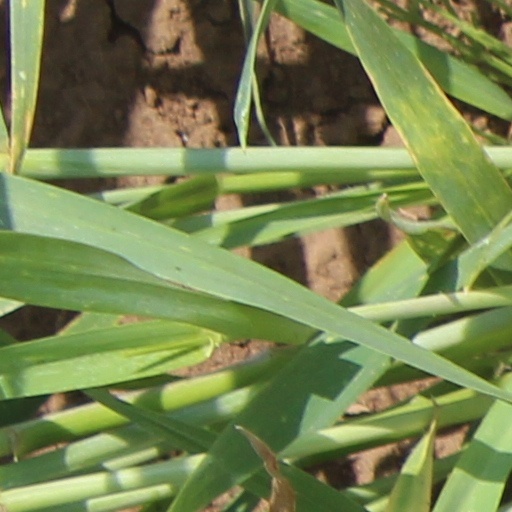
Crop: wheat